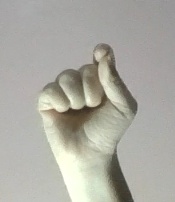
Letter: fa